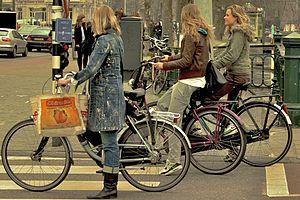
Le cyclisme urbain constitue la branche du cyclisme dévolue au transport urbain.